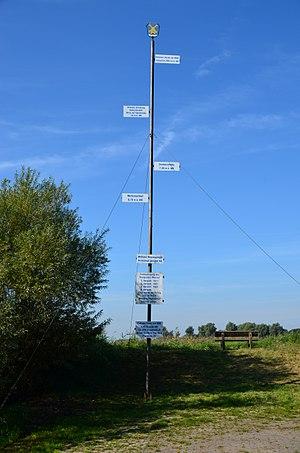
Freepsum est un quartier de la commune allemande de Krummhörn, dans l'arrondissement d'Aurich, Land de Basse-Saxe.